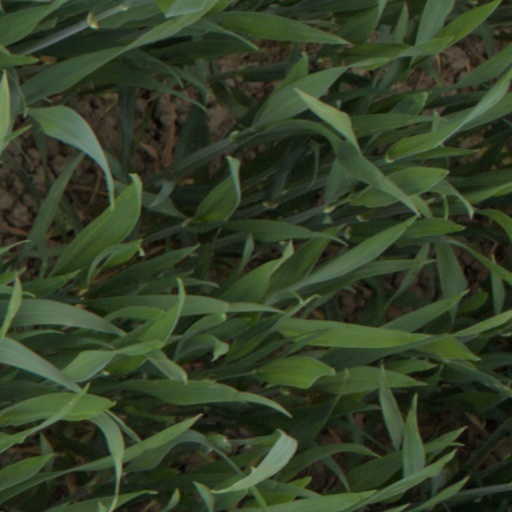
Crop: wheat